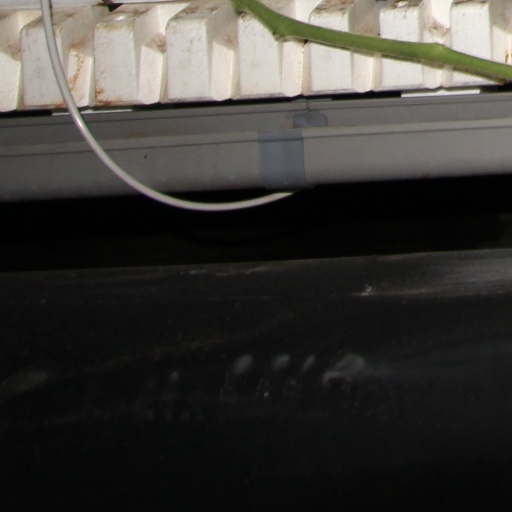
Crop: tomato